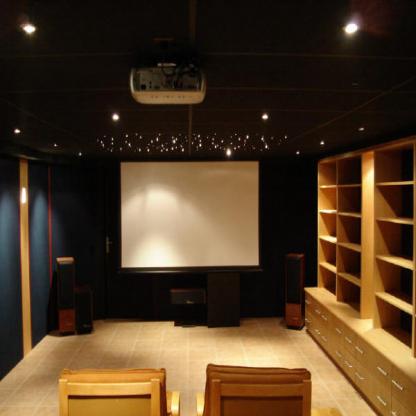
Scene: Indoor